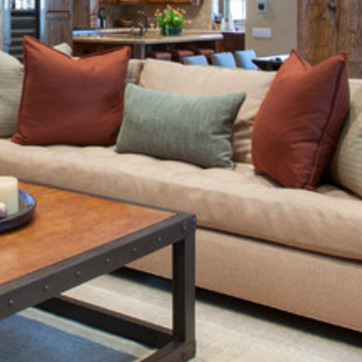
Material: leather